Deltalipothrixvirus

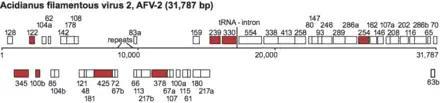
Genome map of AFV-2, "Deltalipothrixvirus"

Viral replication is cytoplasmic, and entry into the host cell is achieved by adsorption into the host cell. DNA templated transcription is the method of transcription. "Archaea acidianus" serve as the natural host. Transmission routes are through passive diffusion.